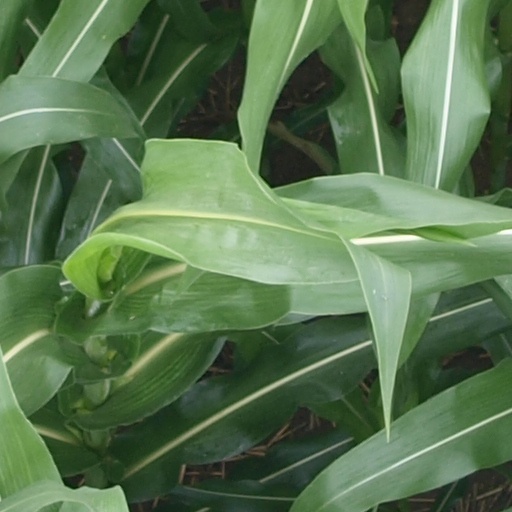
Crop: maize; corn